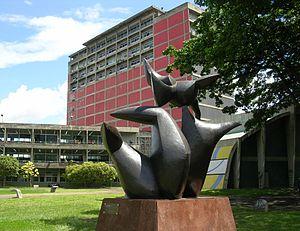
Baltasar Lobo, né le 22 février 1910 à Cerecinos de Campos et mort le 4 septembre 1993 à Paris, est un sculpteur espagnol de la nouvelle École de Paris.